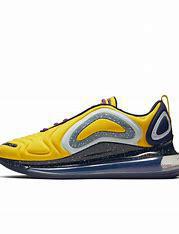
Brand: Nike
Model: Undercover